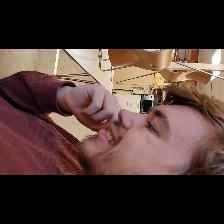
Label: Human